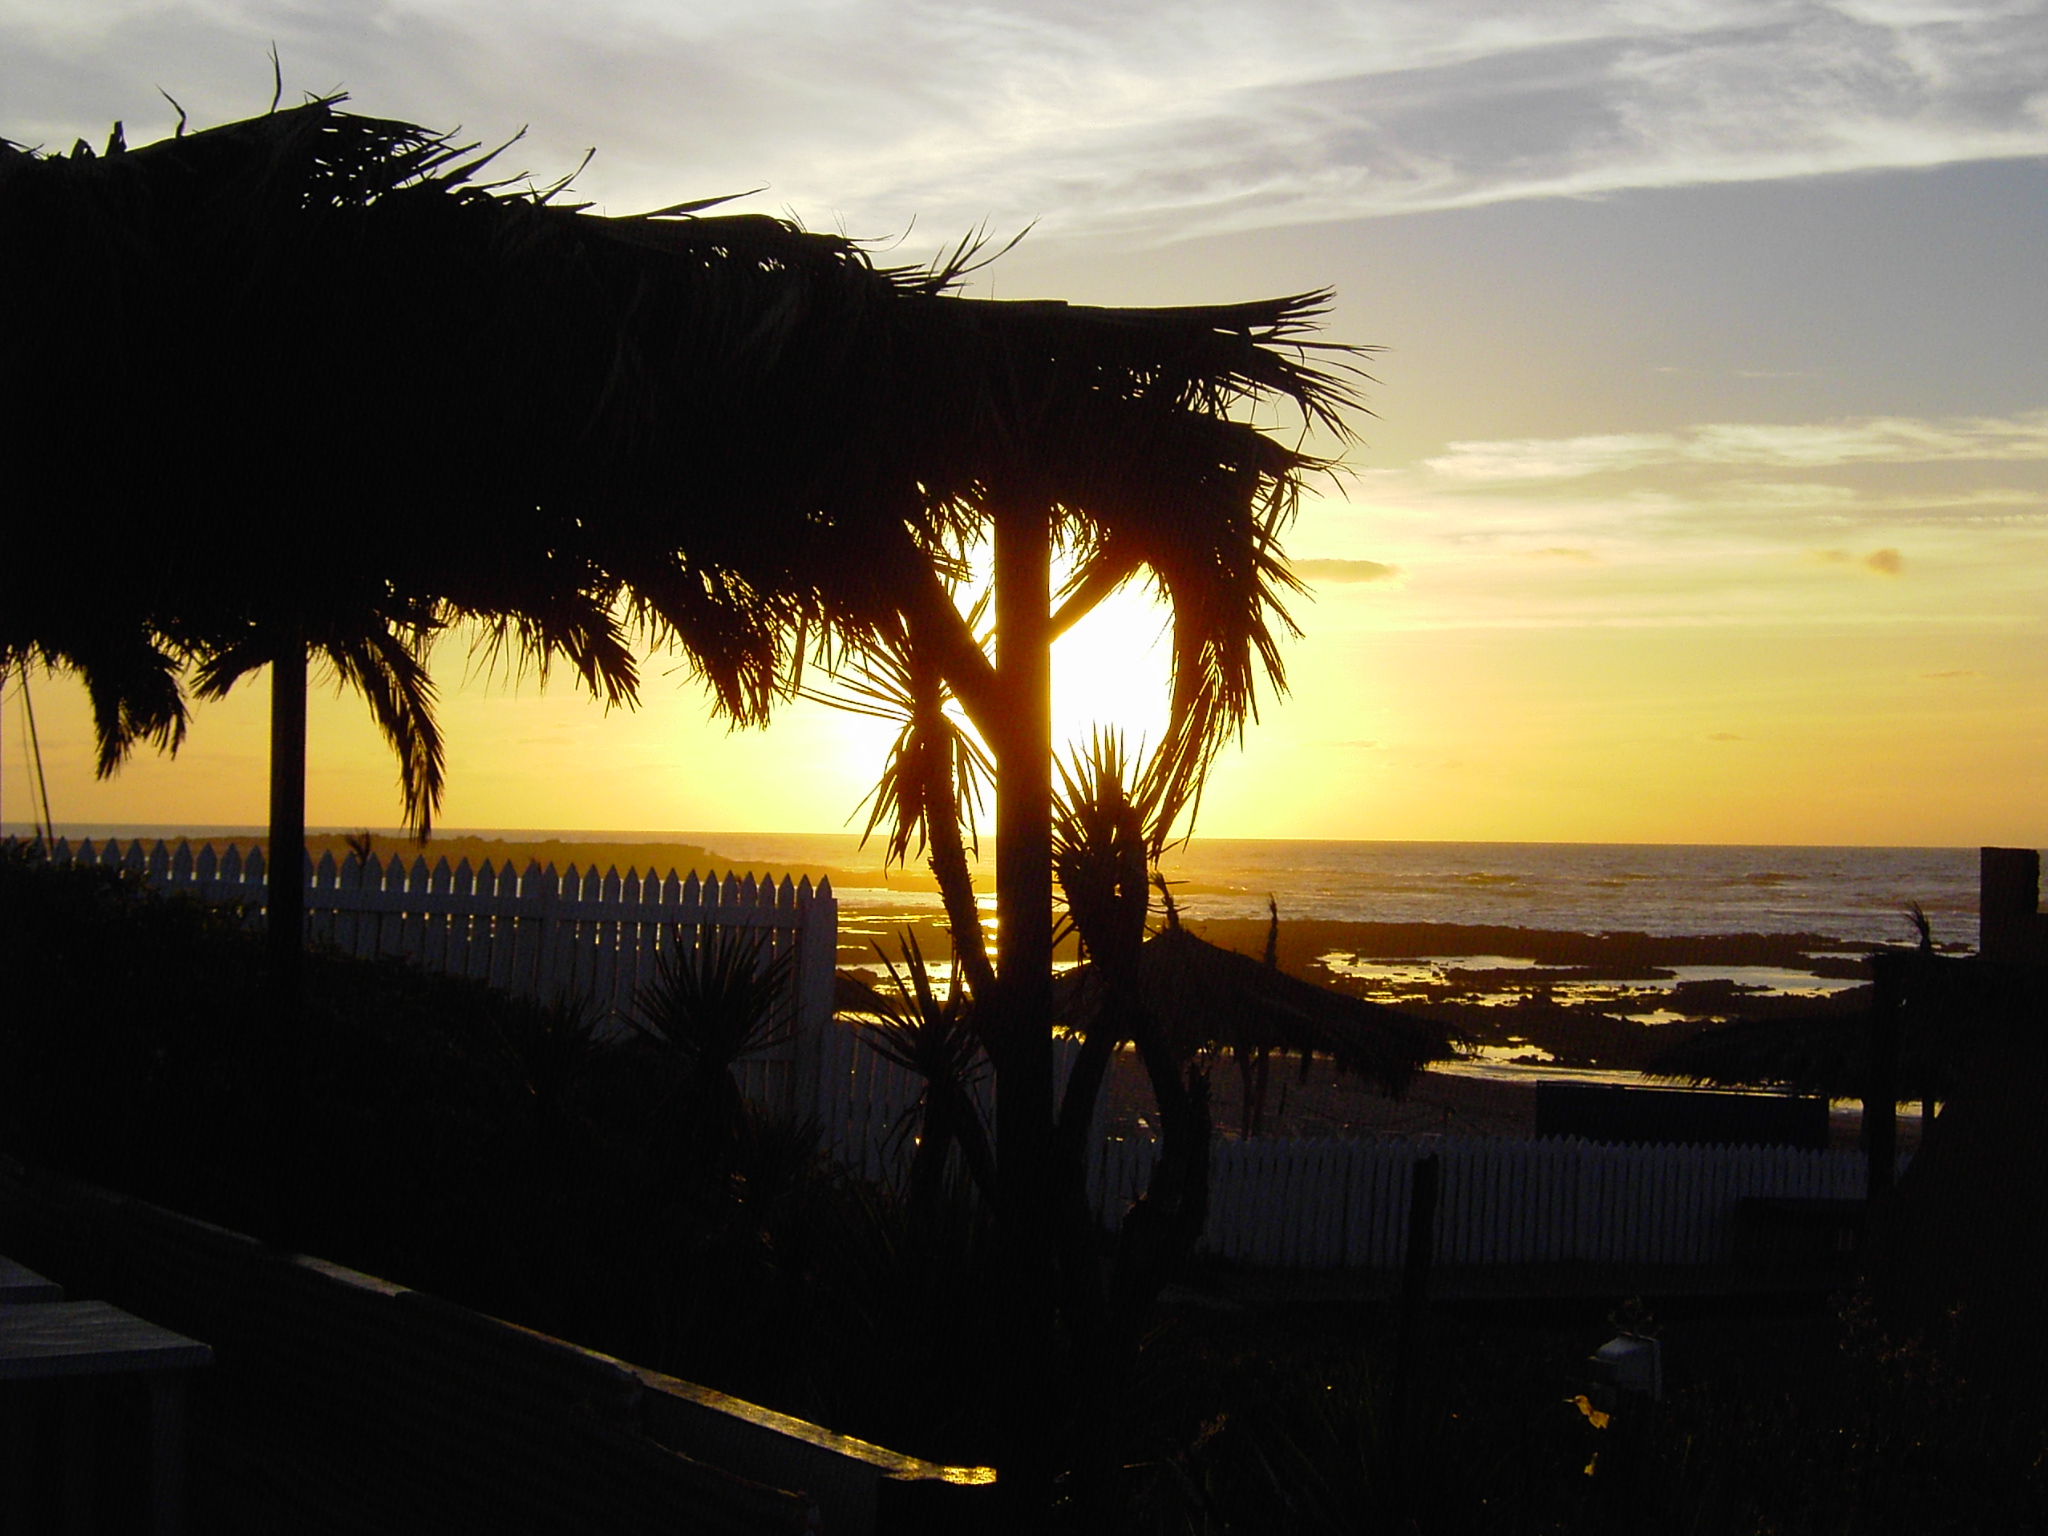
beach, sea, coast, tree, outdoor, ocean, horizon, silhouette, sun, sunrise, sunset, sunlight, morning, dawn, dusk, evening, africa, shadow, creativecommons, plage, cc0, publicdomain, nocopyright, 2d, carloszgz, cmstoolsphotoring, freeculturalworks, openlicense, freepictures, playa, siluette, silueta, sombra, ombre, copyleft, norightsreserved, puestadesol, coucherdesoleil, maroc, marruecos, maghreb, afrique, morocco, marroc, arecales